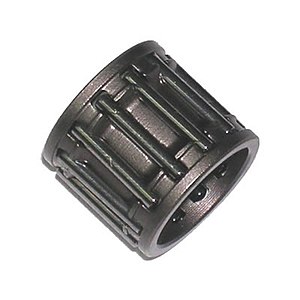
Rulleleje
Et rulleleje
Et rulleleje er et leje hvor der mellem inderringen og yderringen er ruller. Disse ruller har til formål at mindske friktion.